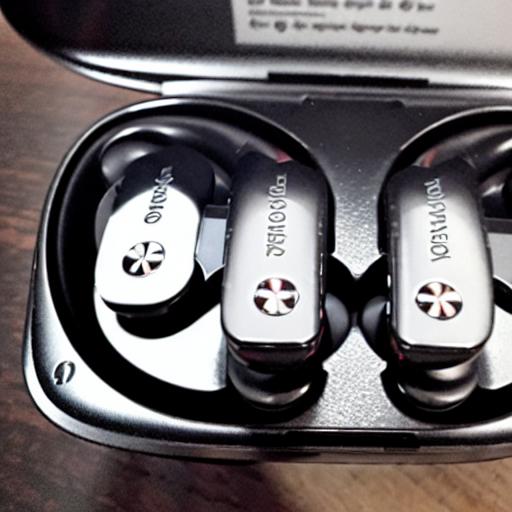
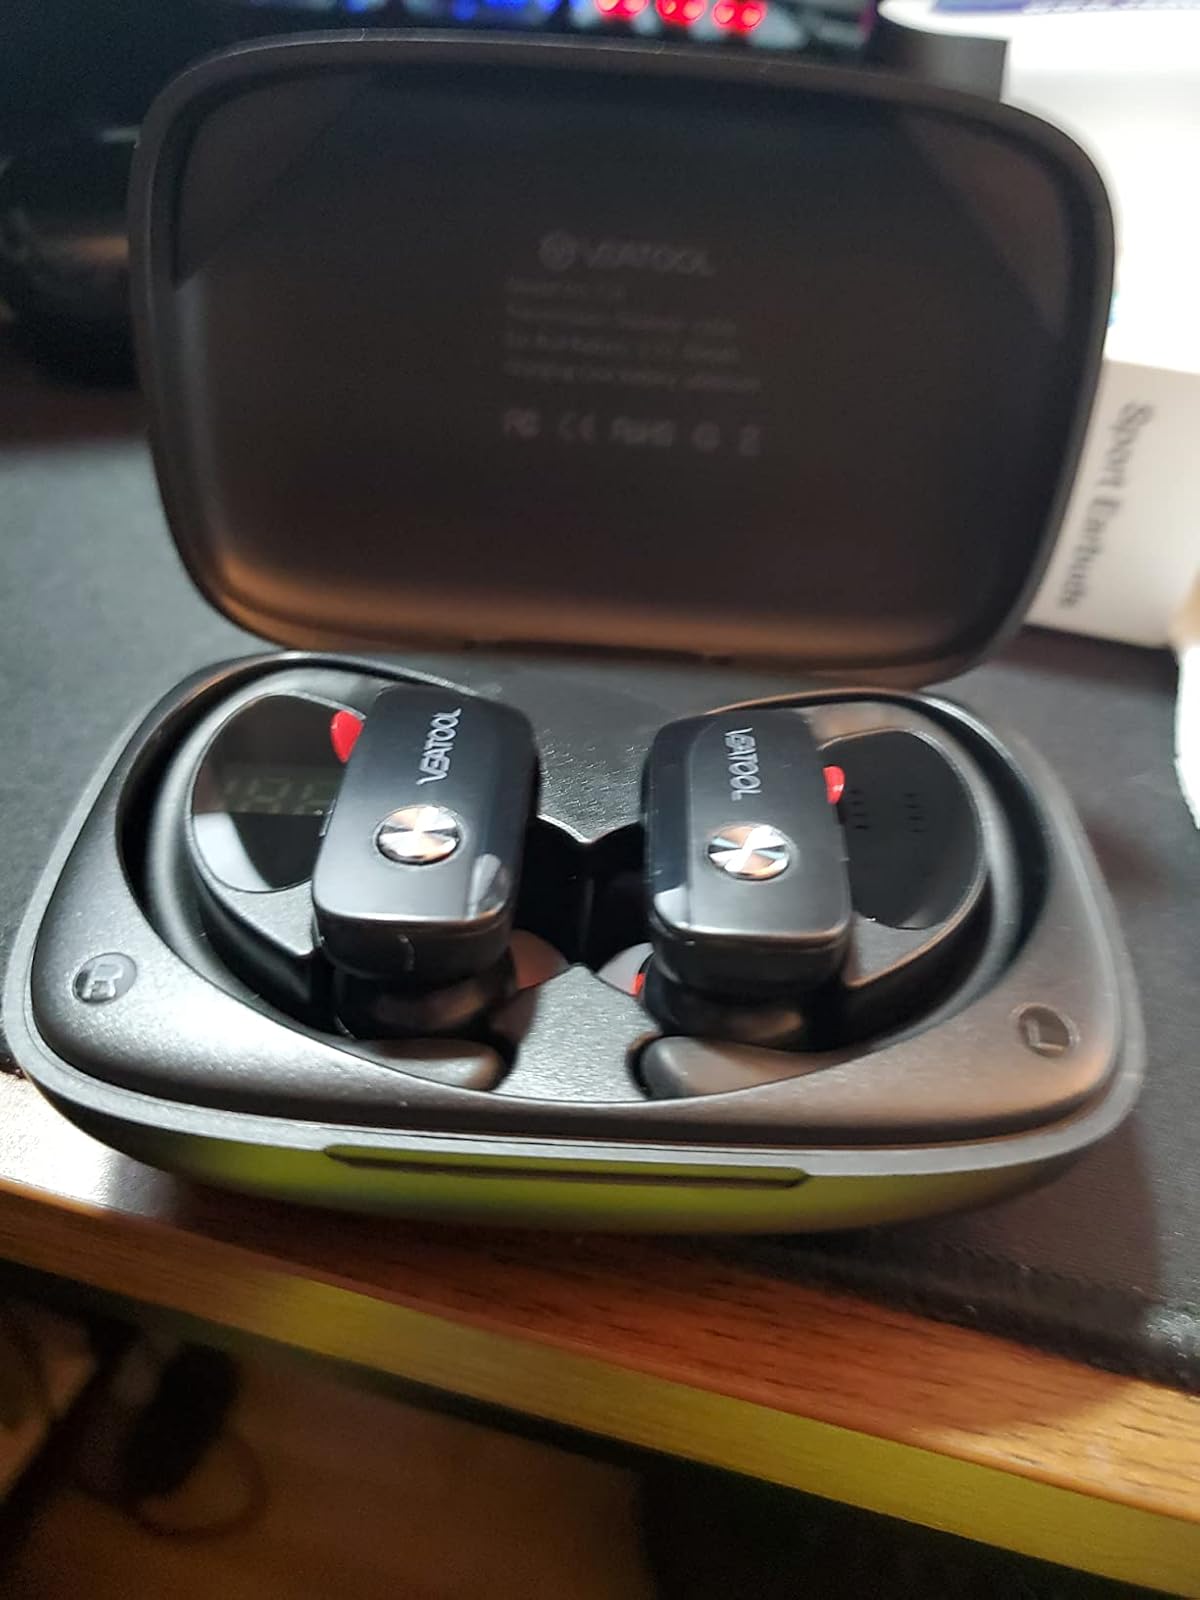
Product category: earbuds
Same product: no